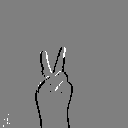
ASL letter: v